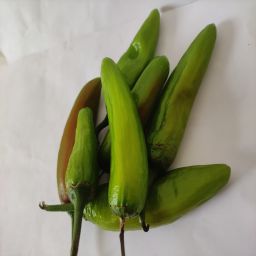
Crop: New Mexico Green Chile
Quality: Ripe